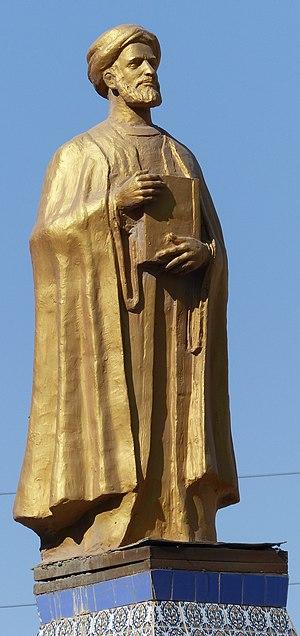
Statue dorée d'un homme à Tozeur
Tozeur est une ville tunisienne aux confins de l'Atlas et du désert du Sahara, la plus grande des cinq oasis que compte le Jérid. Progressivement construite autour de sa palmeraie, elle est le chef-lieu du gouvernorat du même nom.